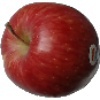
Label: Apple Red 1